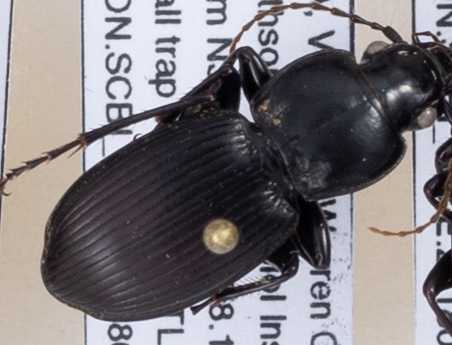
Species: Cyclotrachelus sigillatus
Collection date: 2018-08-30
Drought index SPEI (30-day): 1.574
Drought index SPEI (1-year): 1.93
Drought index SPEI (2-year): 1.69